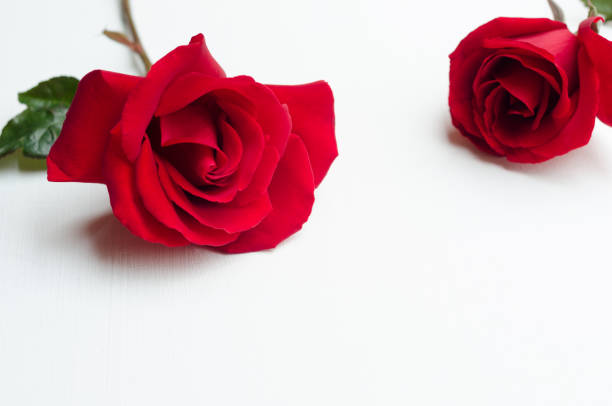
Adjective: broader
Antonym: slimmer